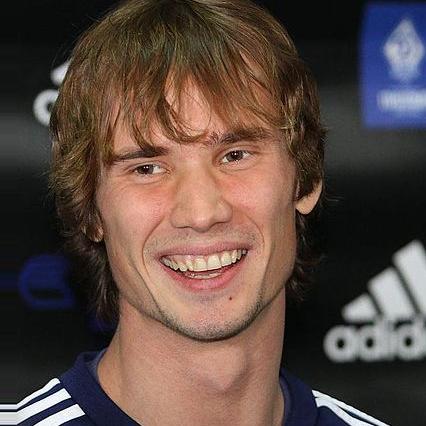
Age: 23